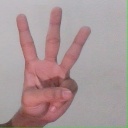
अक्षर: व